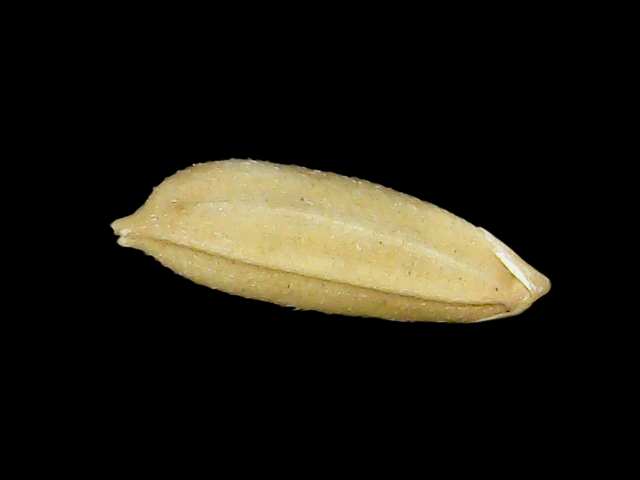
Rice variety: Bd30